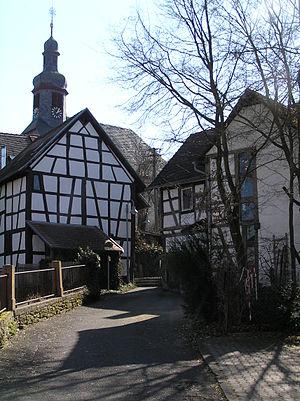
Waldems est une commune de Hesse, située dans l'Arrondissement de Rheingau-Taunus, dans le district de Darmstadt.